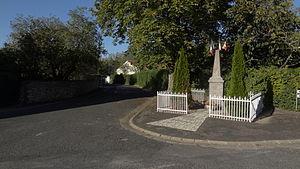
Monument aux mort, Vievy-le-Rayé, Loir-et-Cher, France
Vievy-le-Rayé est une commune française située dans le département de Loir-et-Cher, en région Centre-Val de Loire.